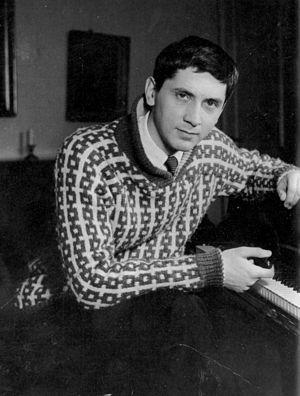
Einojuhani Rautavaara est un compositeur finlandais né le 9 octobre 1928 à Helsinki et mort le 27 juillet 2016 dans la même ville.